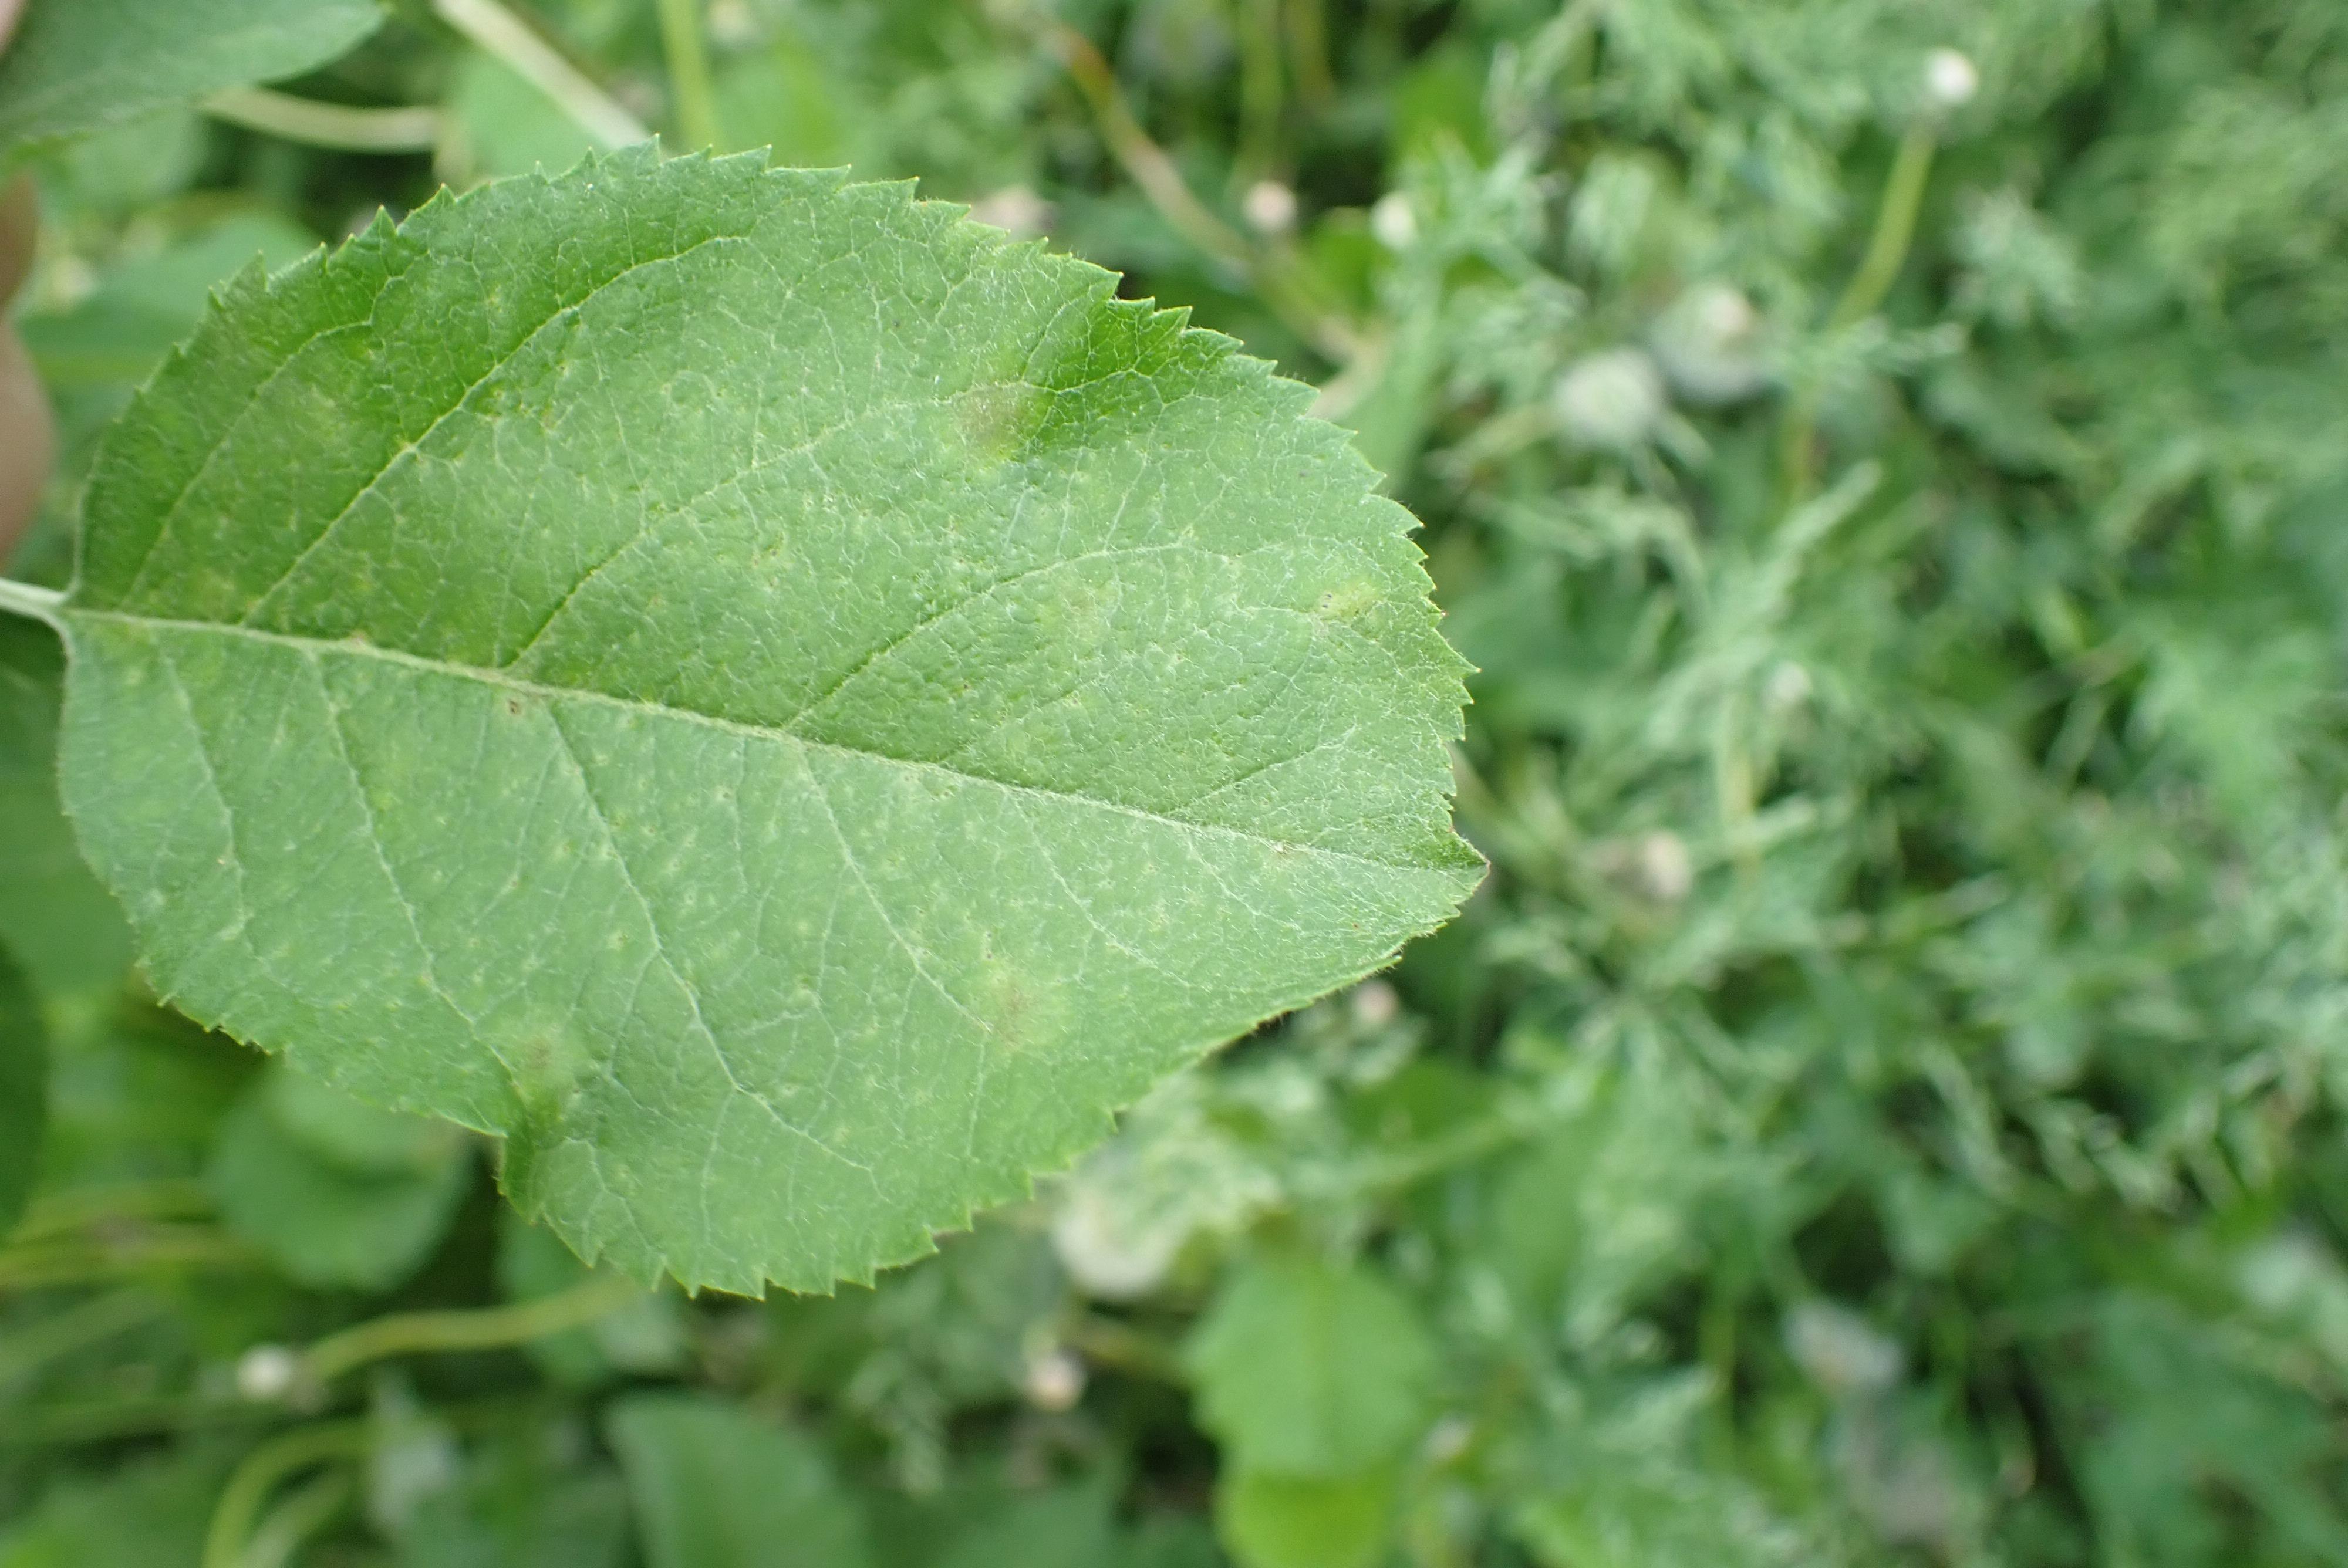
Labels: scab